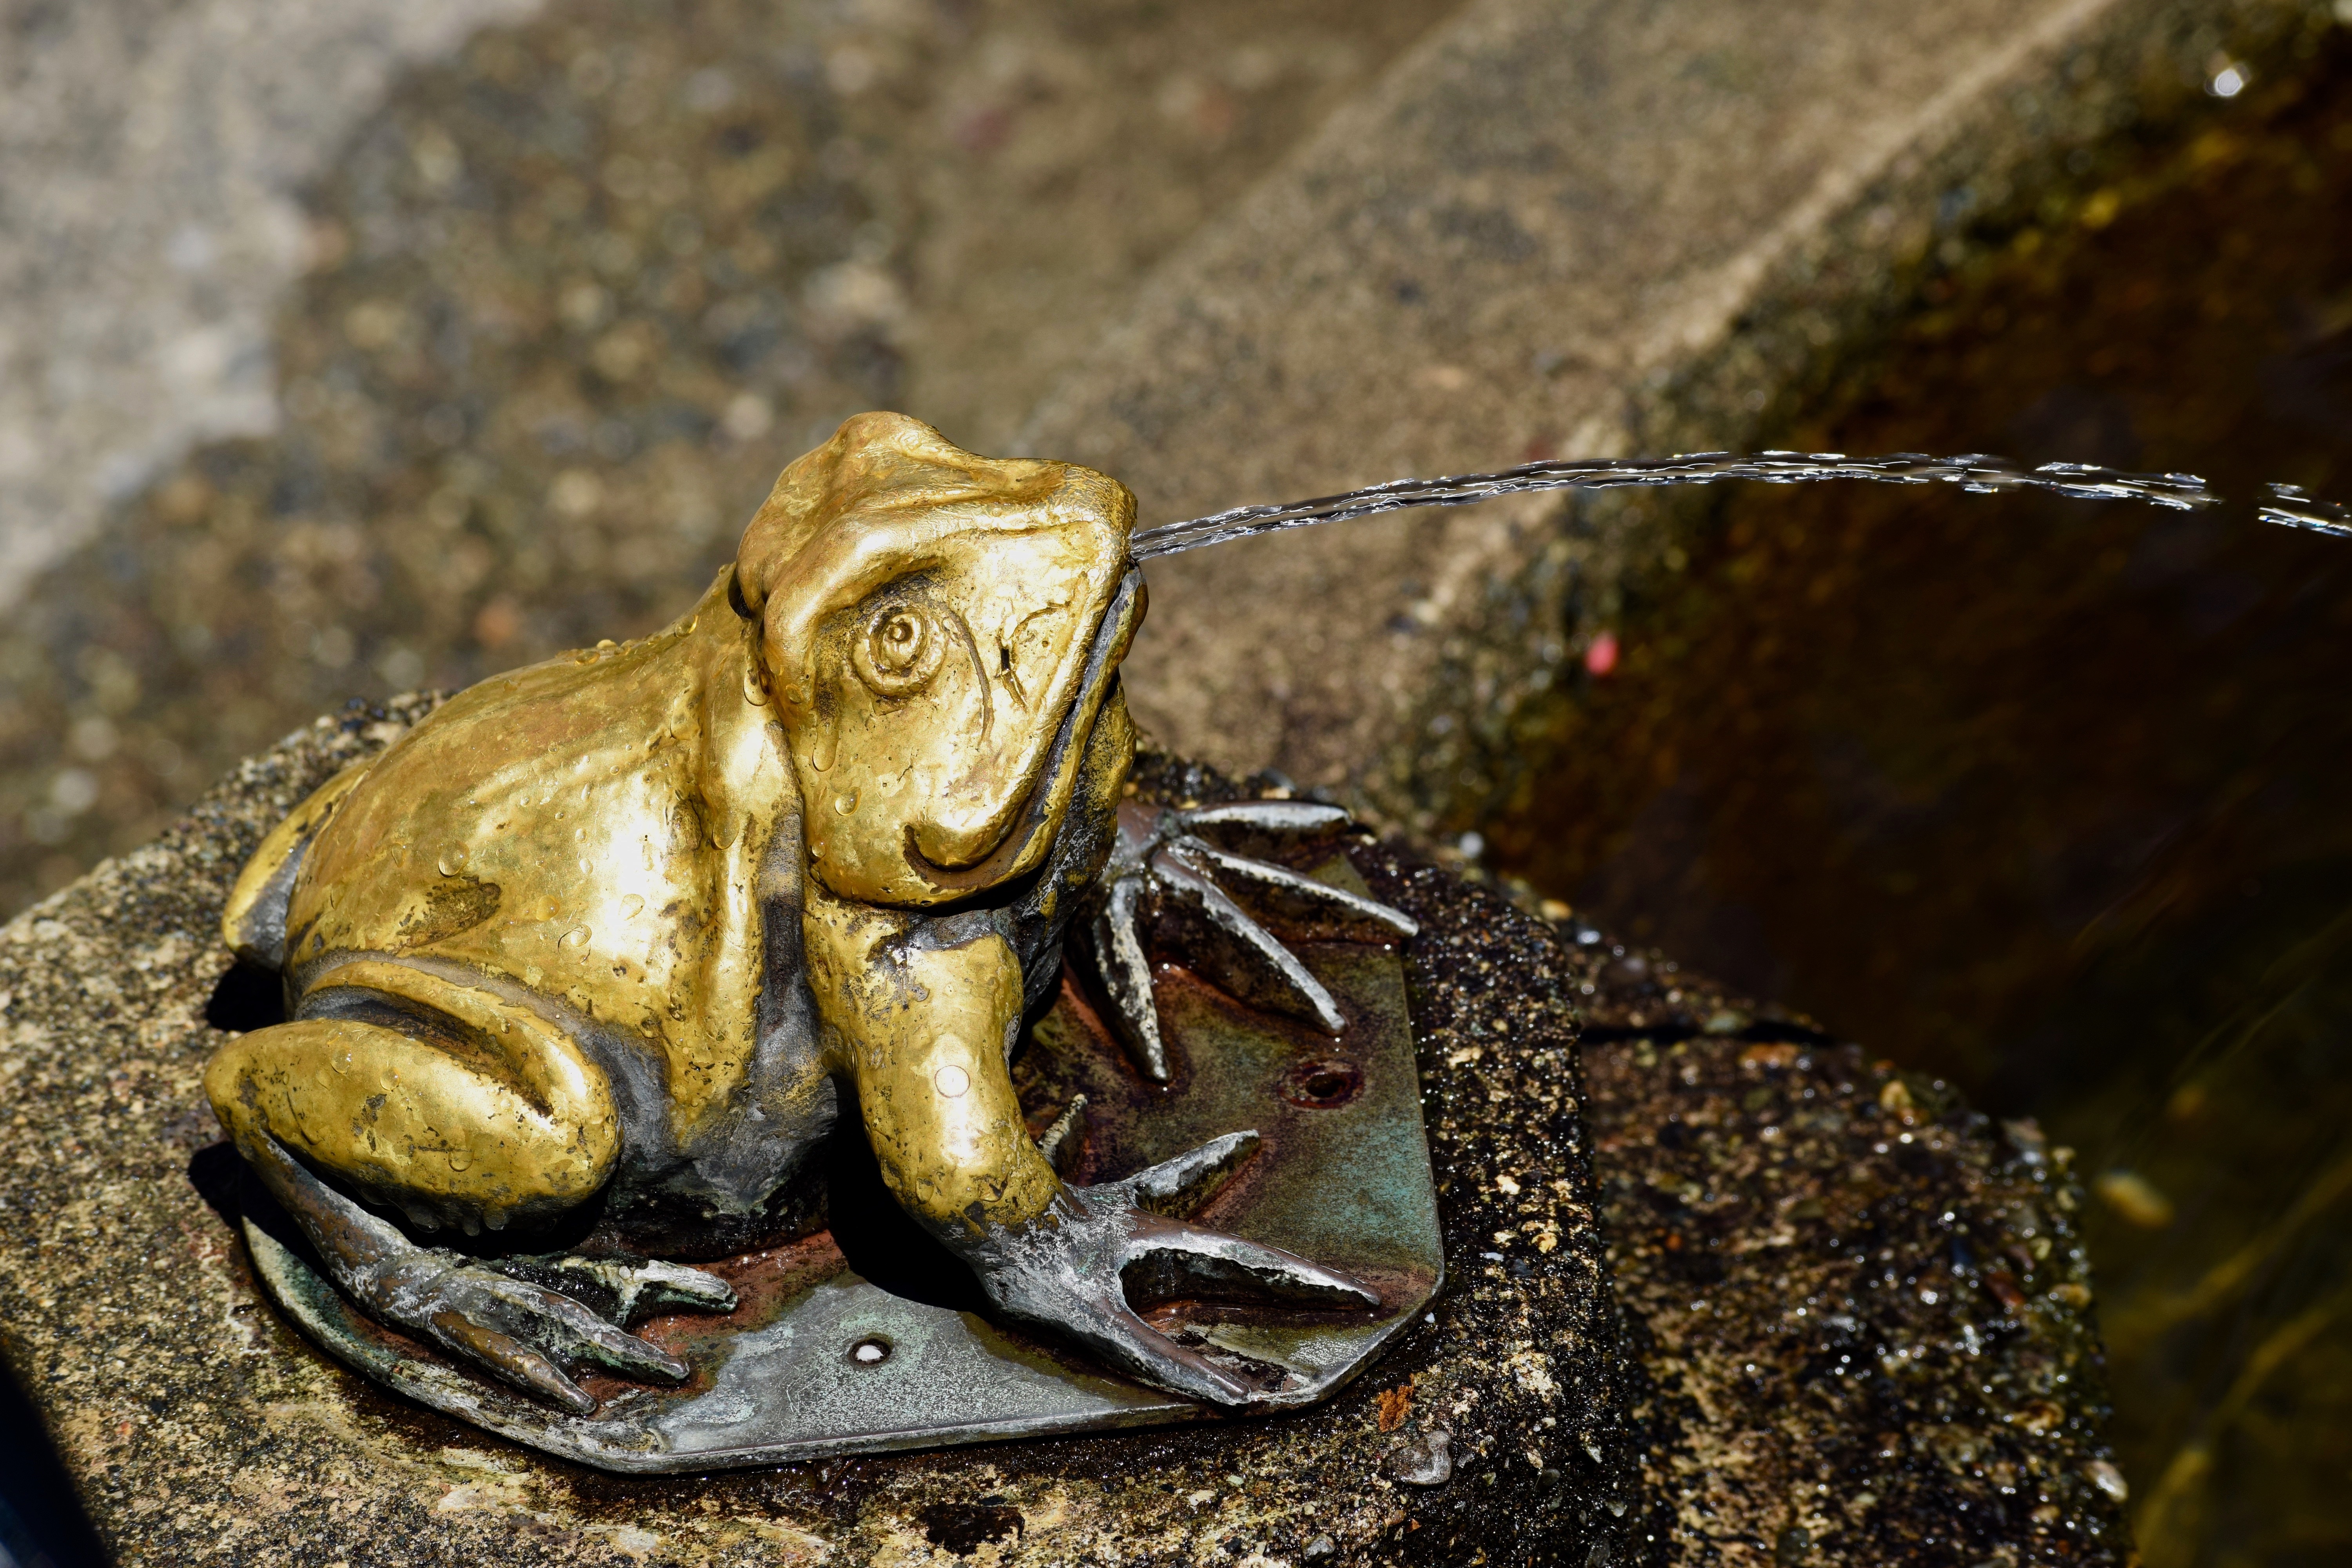
wildlife, statue, frog, reptile, amphibian, fauna, close up, sculpture, macro photography, agamidae